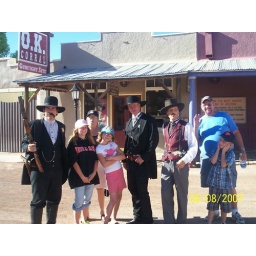
O M G check out the guy  next to the girl in the pink  hes  YUMMY